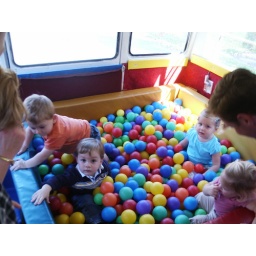
in the ball pit of the tumble bus